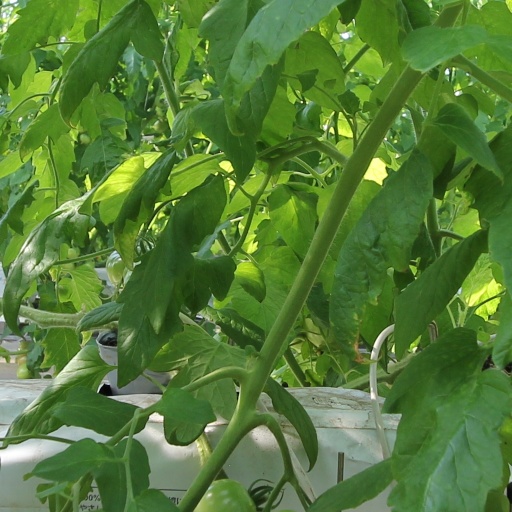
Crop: tomato